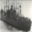
Label: ship